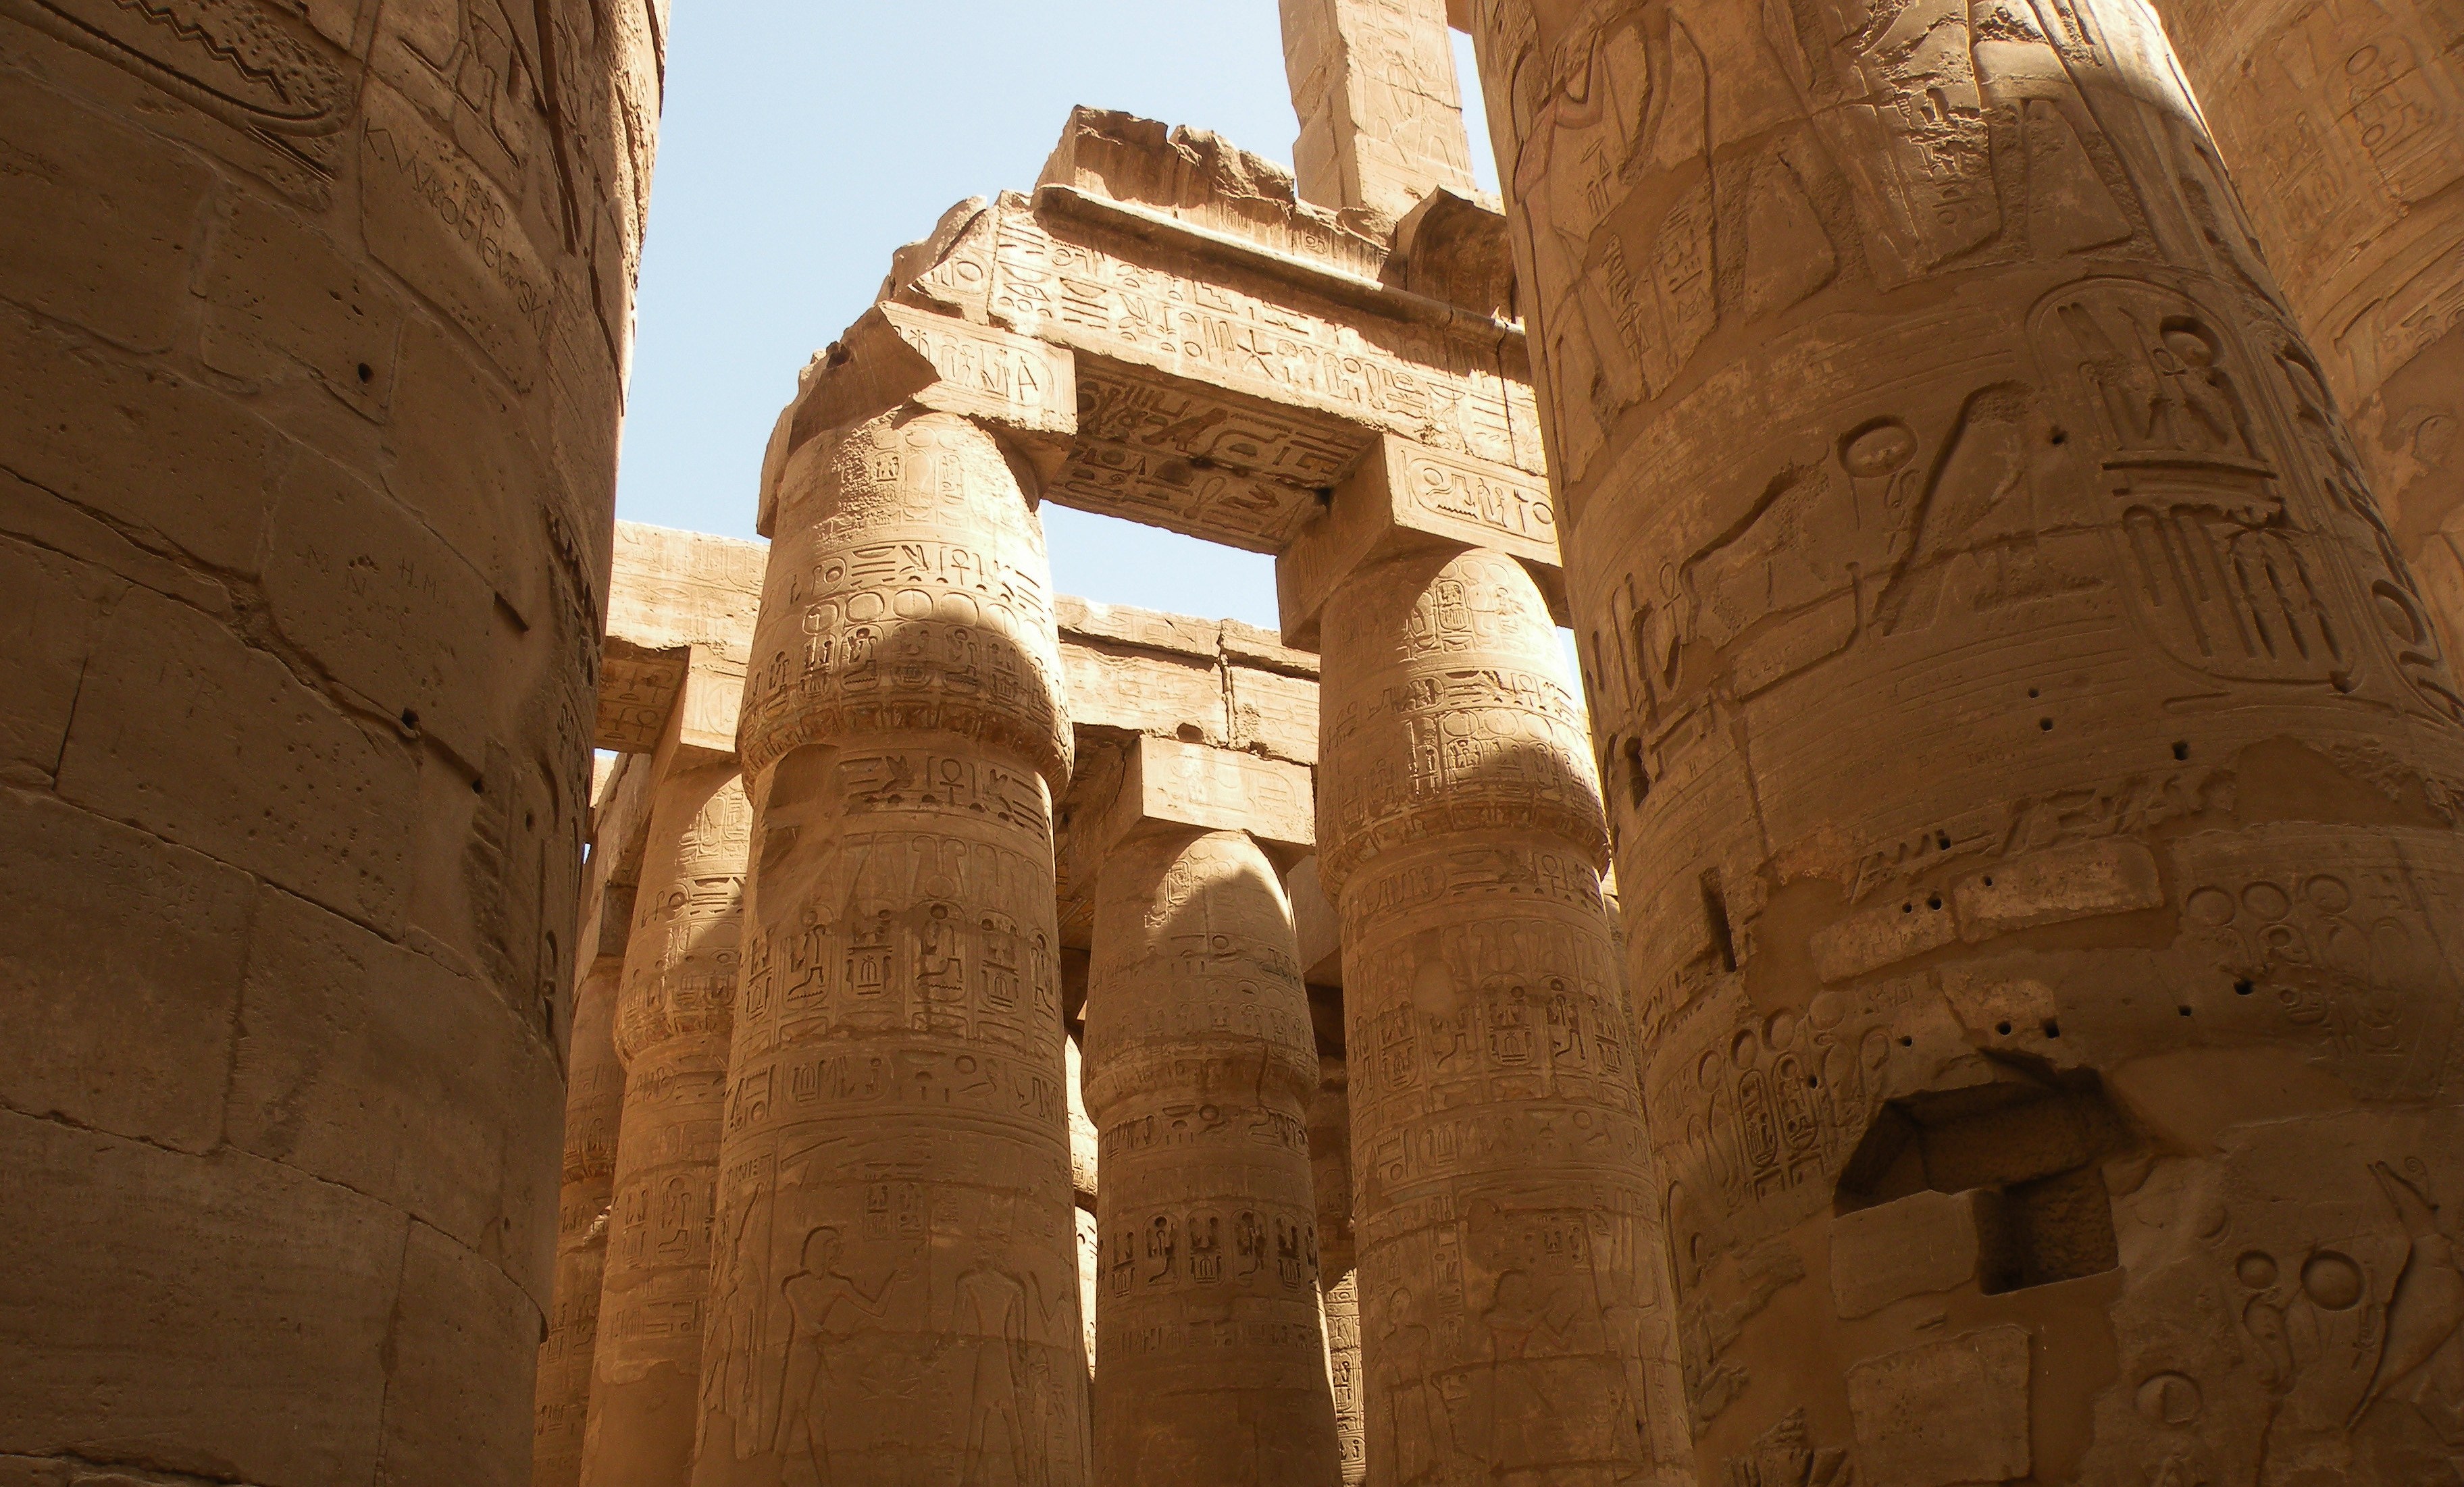
architecture, structure, building, old, travel, arch, column, hall, africa, ancient, landmark, tourism, place of worship, egypt, outdoors, stones, great, temple, ruins, columns, monastery, civilization, signs, archeology, sculptures, culture, history, carving, middle, luxor, middle ages, egyptian, landmarks, symbols, hypostyle, karnak, pharaoh, thebes, hieroglyphs, east, archaeological site, unesco world heritage site, historic site, ancient history, egyptian temple, ancient roman architecture